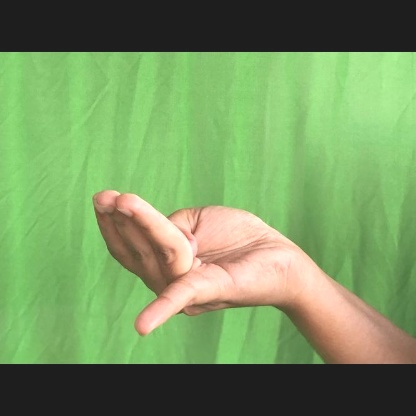
Mudra: Chaturam